Islamic world contributions to Medieval Europe

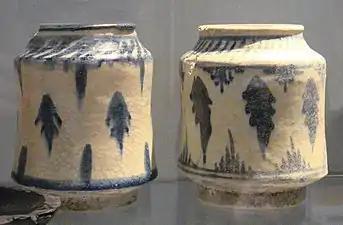
Syrian medicinal jars c. 1300, excavated in Fenchurch Street, London. Museum of London

One of the most important medical works to be translated was Avicenna's "The Canon of Medicine" (1025), which was translated into Latin and then disseminated in manuscript and printed form throughout Europe. It remained a standard medical textbook in Europe until the early modern period, and during the 15th and 16th centuries alone, "The Canon of Medicine" was published more than thirty-five times. Avicenna noted the contagious nature of some infectious diseases (which he attributed to "traces" left in the air by a sick person), and discussed how to effectively test new medicines. He also wrote "The Book of Healing", a more general encyclopedia of science and philosophy, which became another popular textbook in Europe. Muhammad ibn Zakarīya Rāzi wrote the "Comprehensive Book of Medicine", with its careful description of and distinction between measles and smallpox, which was also influential in Europe. Abu al-Qasim al-Zahrawi wrote "Kitab al-Tasrif", an encyclopedia of medicine which was particularly famed for its section on surgery. It included descriptions and diagrams of over 200 surgical instruments, many of which he developed. The surgery section was translated into Latin by Gerard of Cremona in the 12th century, and used in European medical schools for centuries, still being reprinted in the 1770s.